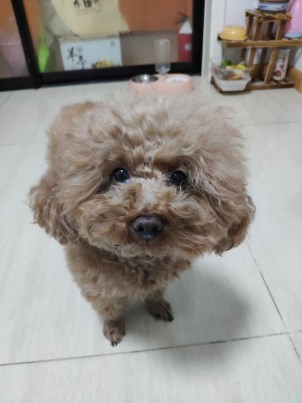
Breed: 7449-n000128-teddy